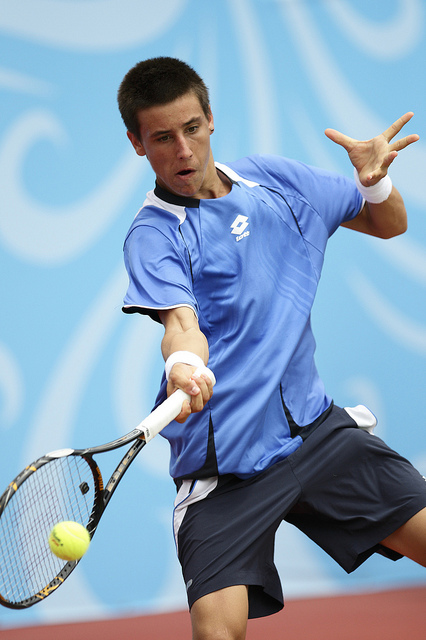
một người đàn ông đang chuẩn bị đánh quả bóng tennis